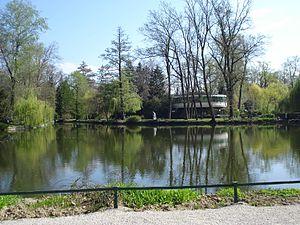
Le parc Maksmir est le plus ancien parc public de la capitale de la Croatie, Zagreb, dans l'arrondissement du même nom. D'une superficie de 316 ha, le parc est fondé en 1787 et ouvert au public en 1794. Il compte parmi les parcs publics les plus anciens d'Europe.